Tomás Cipriano de Mosquera

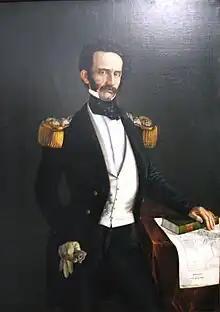

In 1845, the so-called ministerial sector (who later would form the Conservative Party) supported Mosquera as a candidate for Presidency, and he was victorious. During his administration he emphasized economic opening up. In 1846 his administration signed the Mallarino–Bidlack Treaty with the United States. He also was influential in the suppression of remnant colonial taxes, and reinvigorated the tobacco industry. It was also during his term that the International System of Units was implemented. Mosquera also started political measures to separate the State and Catholic Church. He also hired Thomas Reed to direct the building of Capitolio Nacional. His administration was also first one in the history of the Country to conduct a census. Finally, he promoted steam navigation over the Magdalena River, when he authorized in 1849 that exports could pass by the port of Barranquilla.